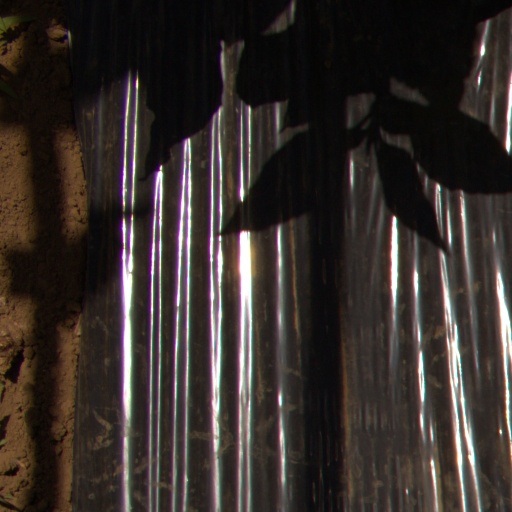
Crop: Jerusalem artichoke